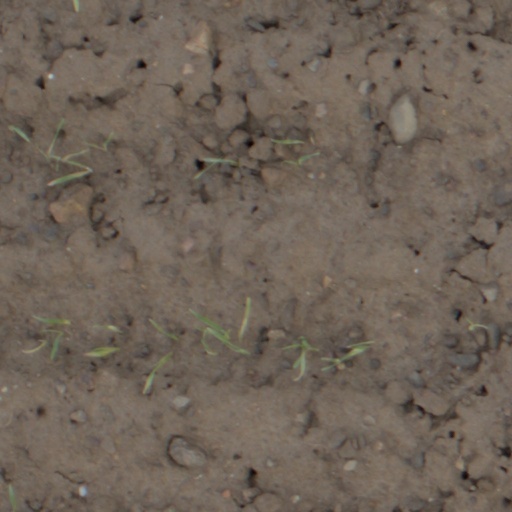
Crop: wheat